Describe the emotion expressed in this image:  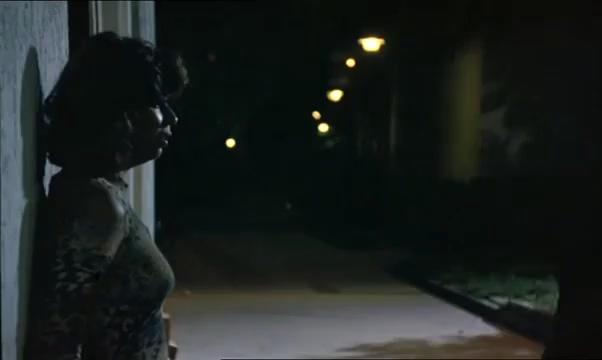
This person displays Pain, valence and arousal with low intensity.